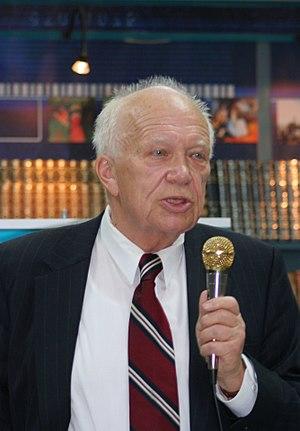
La Bombe est un film documentaire américain de 2015, à propos de l'histoire des armes nucléaires. Il part des considérations scientifiques des débuts jusqu'à la première utilisation de la bombe le 6 août 1945, tout en parlant des implications de la bombe dans la politique globale jusqu'à nos jours.
Sergueï Nikititch Khrouchtchev, est un ingénieur soviétique puis russo-américain né le 2 juillet 1935 à Moscou et mort le 18 juin 2020 à Cranston.